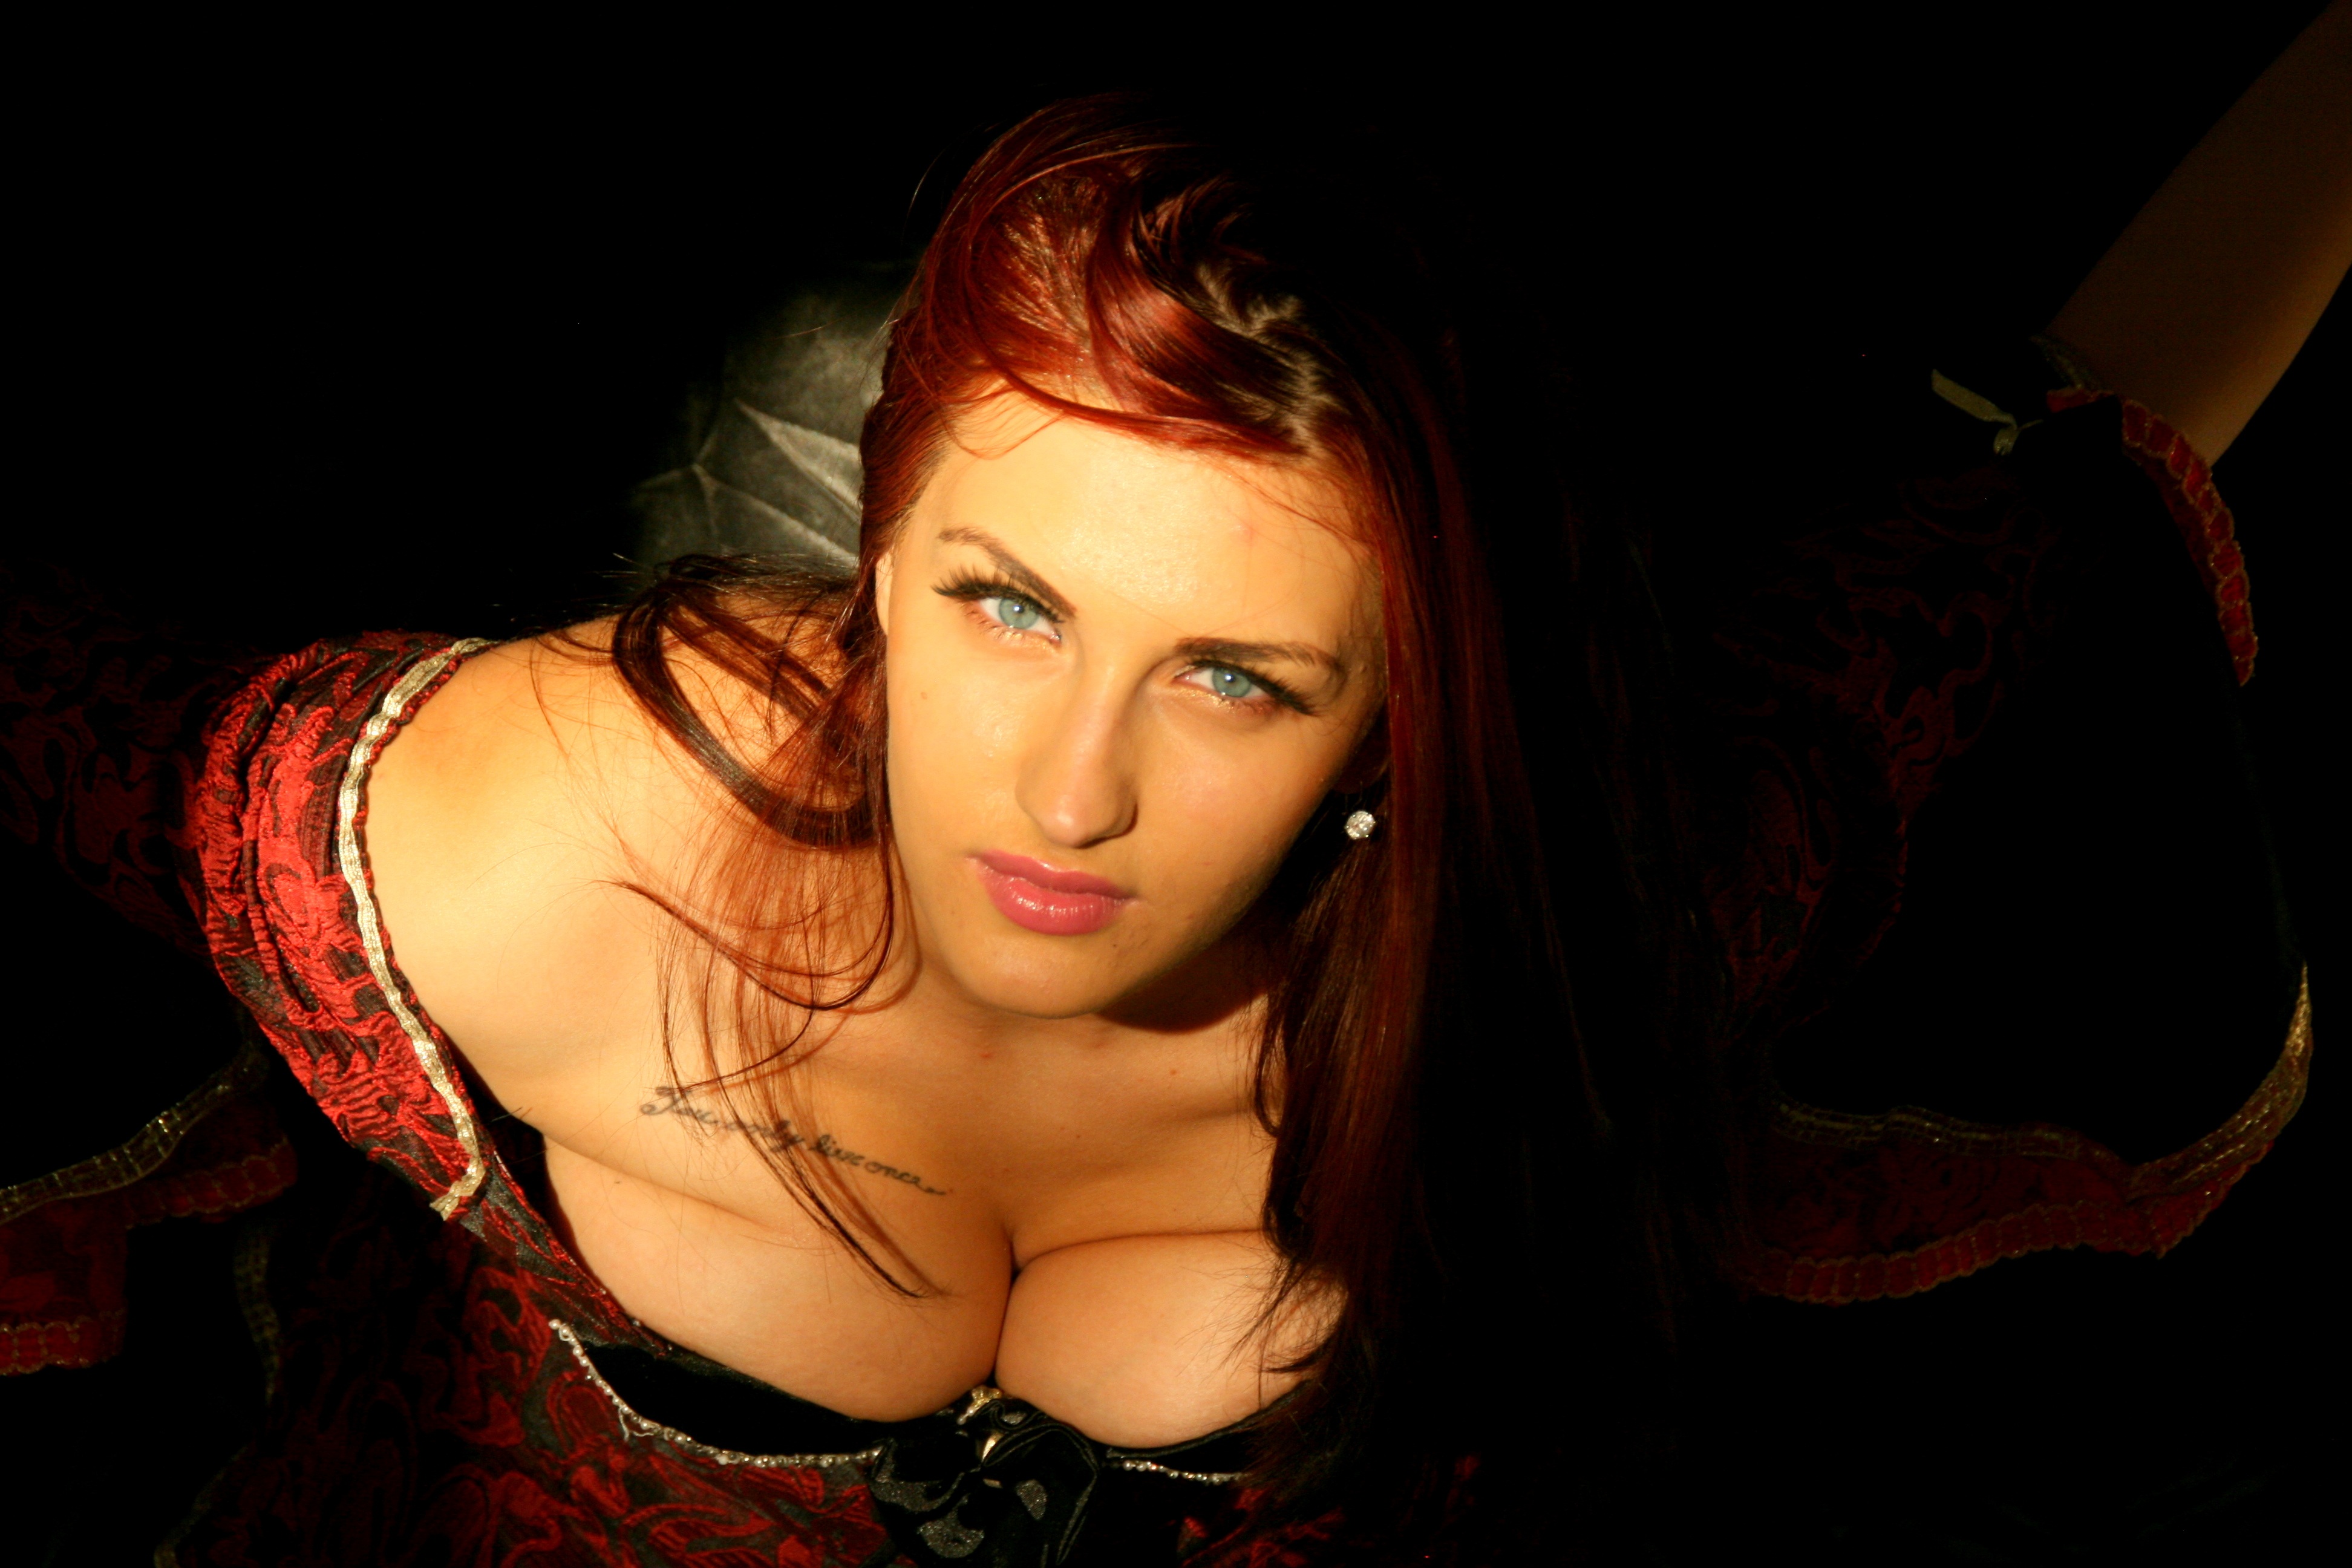
person, girl, woman, hair, model, red, darkness, lady, mouth, red hair, human body, beauty, blue eyes, photo shoot, seduction